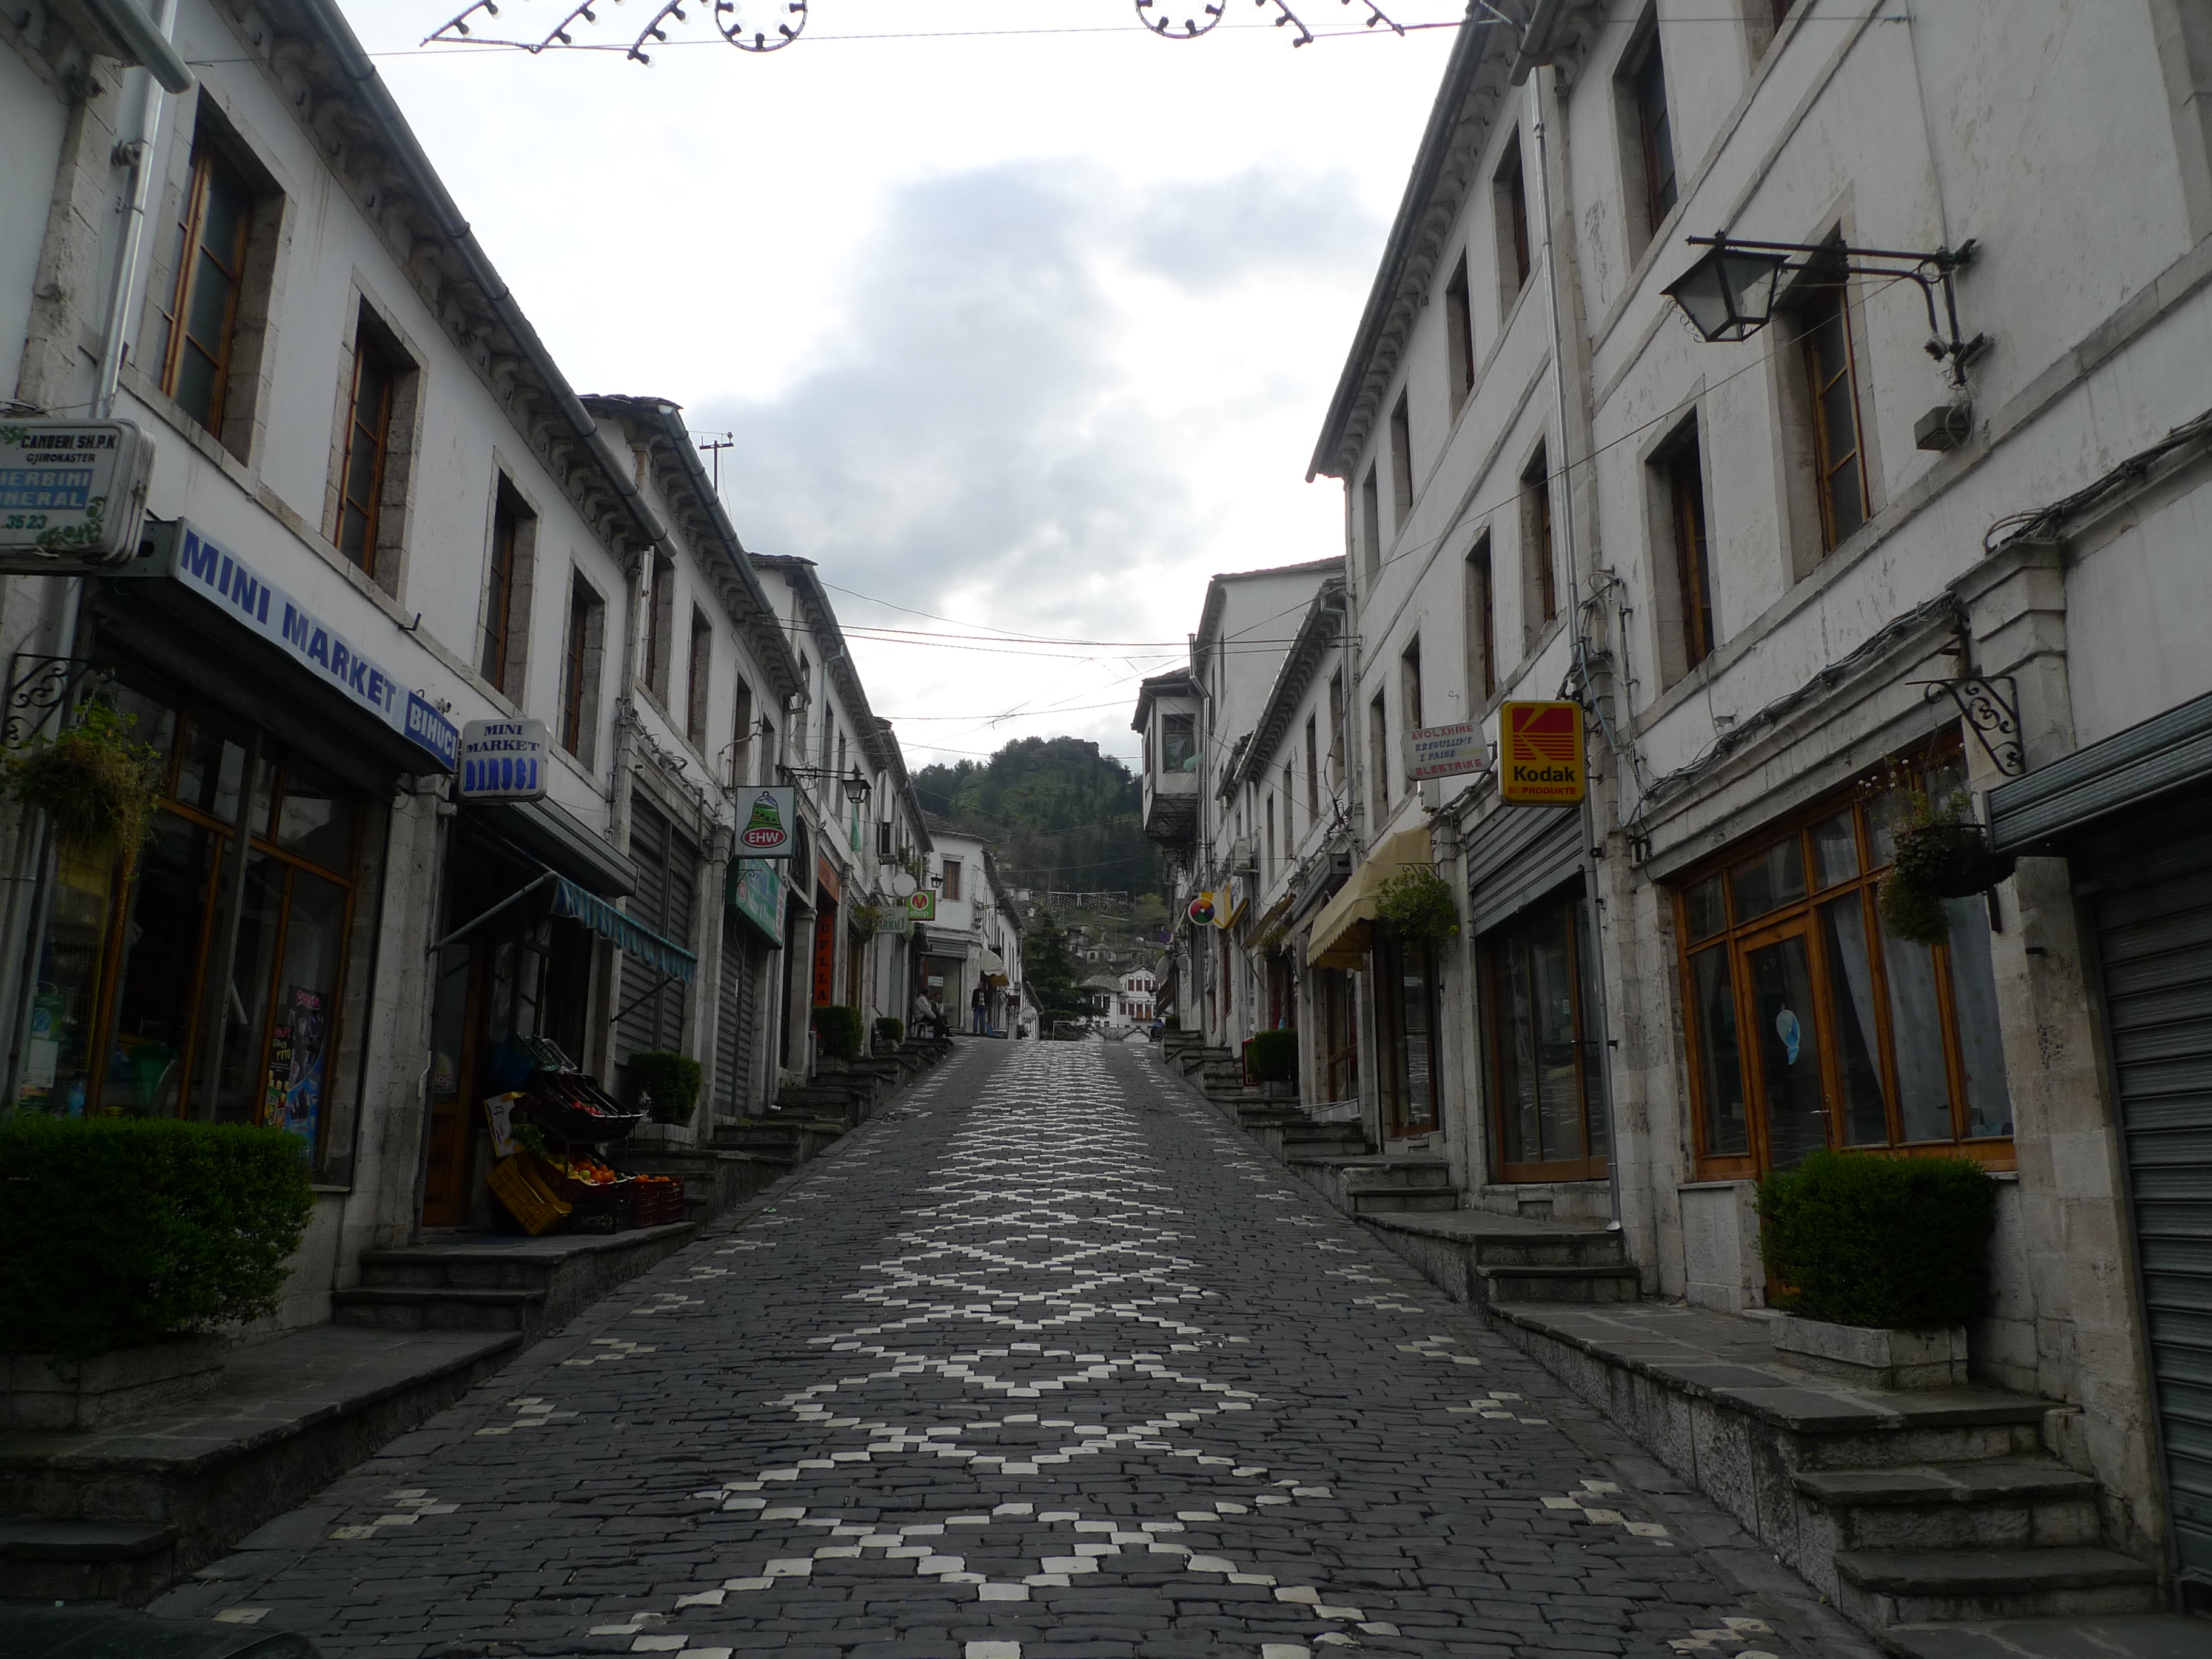
pedestrian, road, street, town, alley, city, cityscape, village, lane, waterway, infrastructure, unesco, worldheritage, welterbe, weltkulturerbe, albanien, neighbourhood, urban area, residential area, human settlement